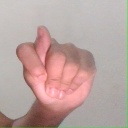
अक्षर: ट